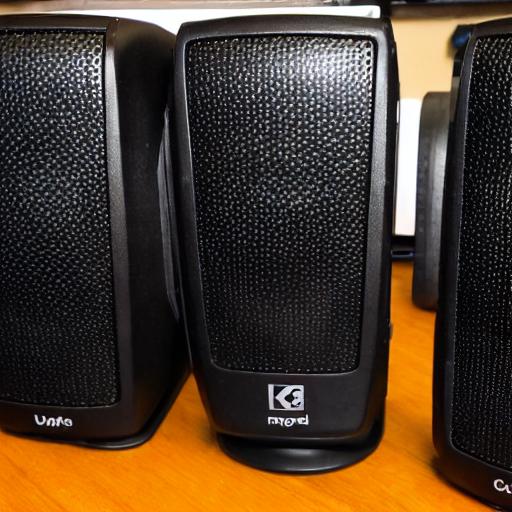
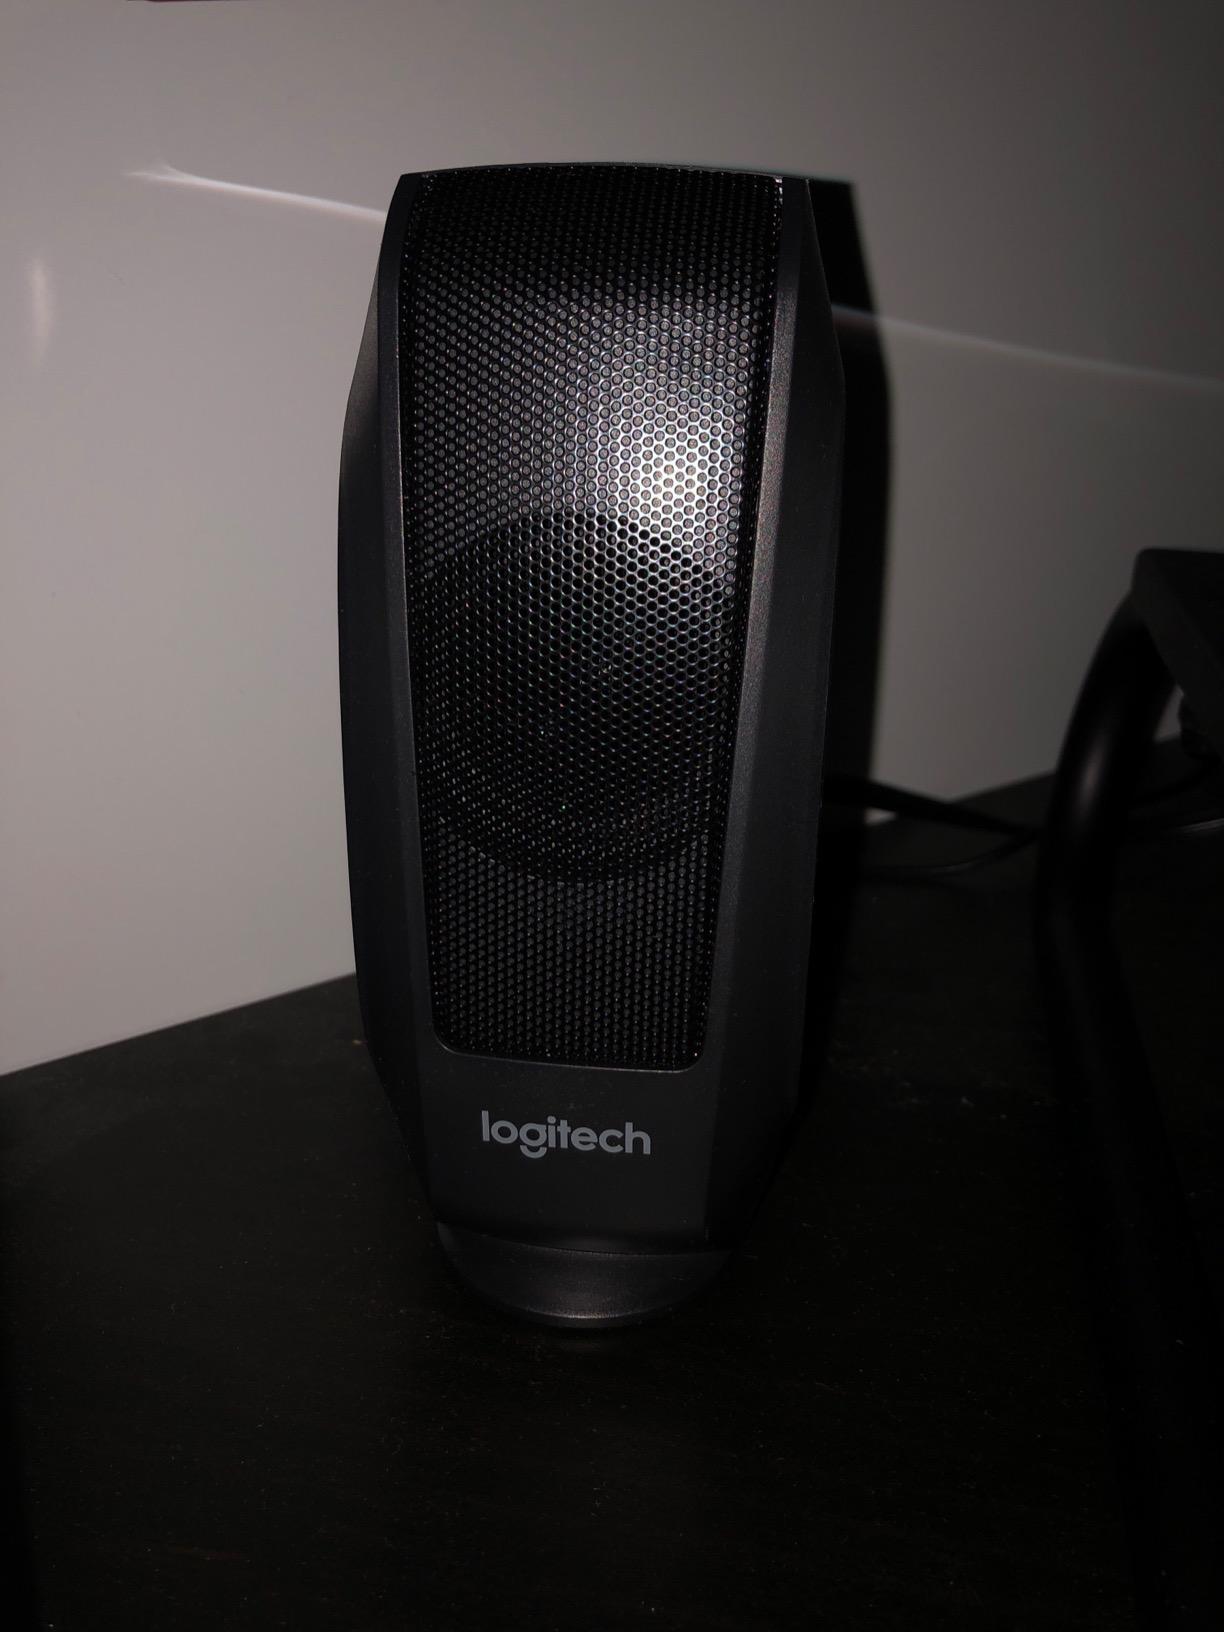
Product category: speaker
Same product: no